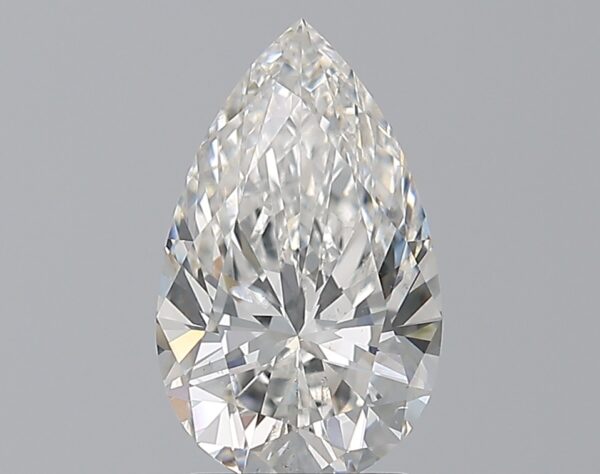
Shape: pear
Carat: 2.01
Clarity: SI1
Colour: F
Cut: EX
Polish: EX
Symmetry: EX
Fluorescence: N
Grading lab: GIA
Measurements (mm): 11.38 x 6.9 x 4.42